Orquesta La Solución

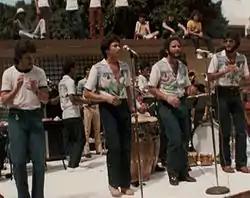
Orquesta La Solucion with Frankie Ruiz

Orquesta La Solución is a Puerto Rican trombone-based salsa band, founded by bassist Roberto Rivera in 1973.